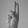
ASL letter: U